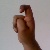
The image shows a hand gesture representing the letter 'X' in Indian Sign Language.